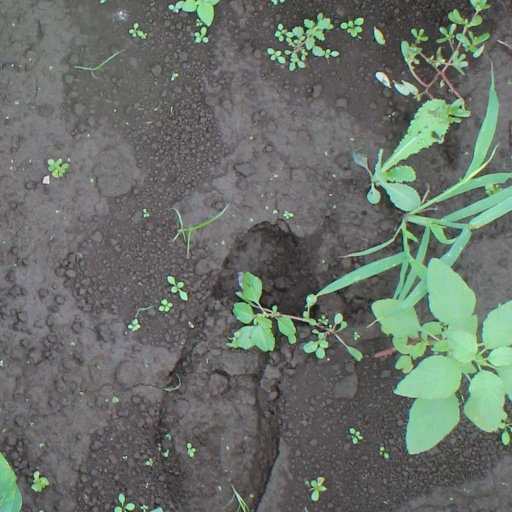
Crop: soybean